Tom Kitchin

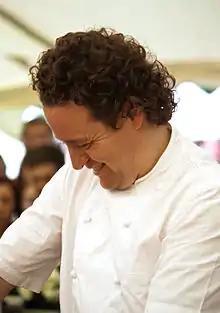
Kitchin in 2012

Thomas William Kitchin is a Scottish chef and owner of The Kitchin, where he became Scotland's youngest winner of a Michelin star.